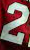
Number: 2